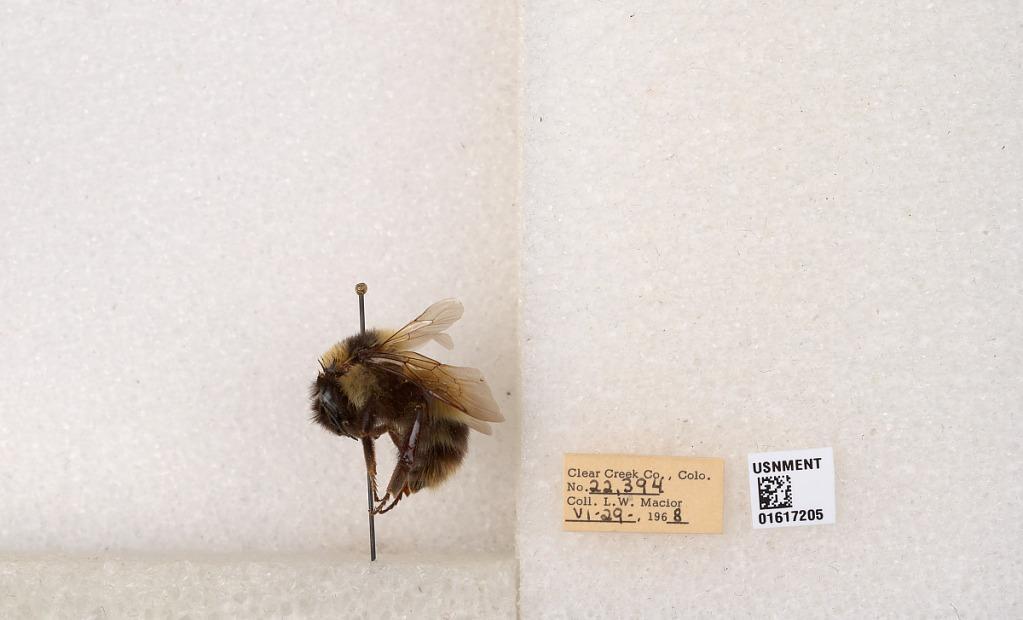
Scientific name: Bombus kirbyellus
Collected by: L. Macior
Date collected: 1968-6-29
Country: United States
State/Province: Colorado
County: Clear Creek
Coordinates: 39.6891, -105.644